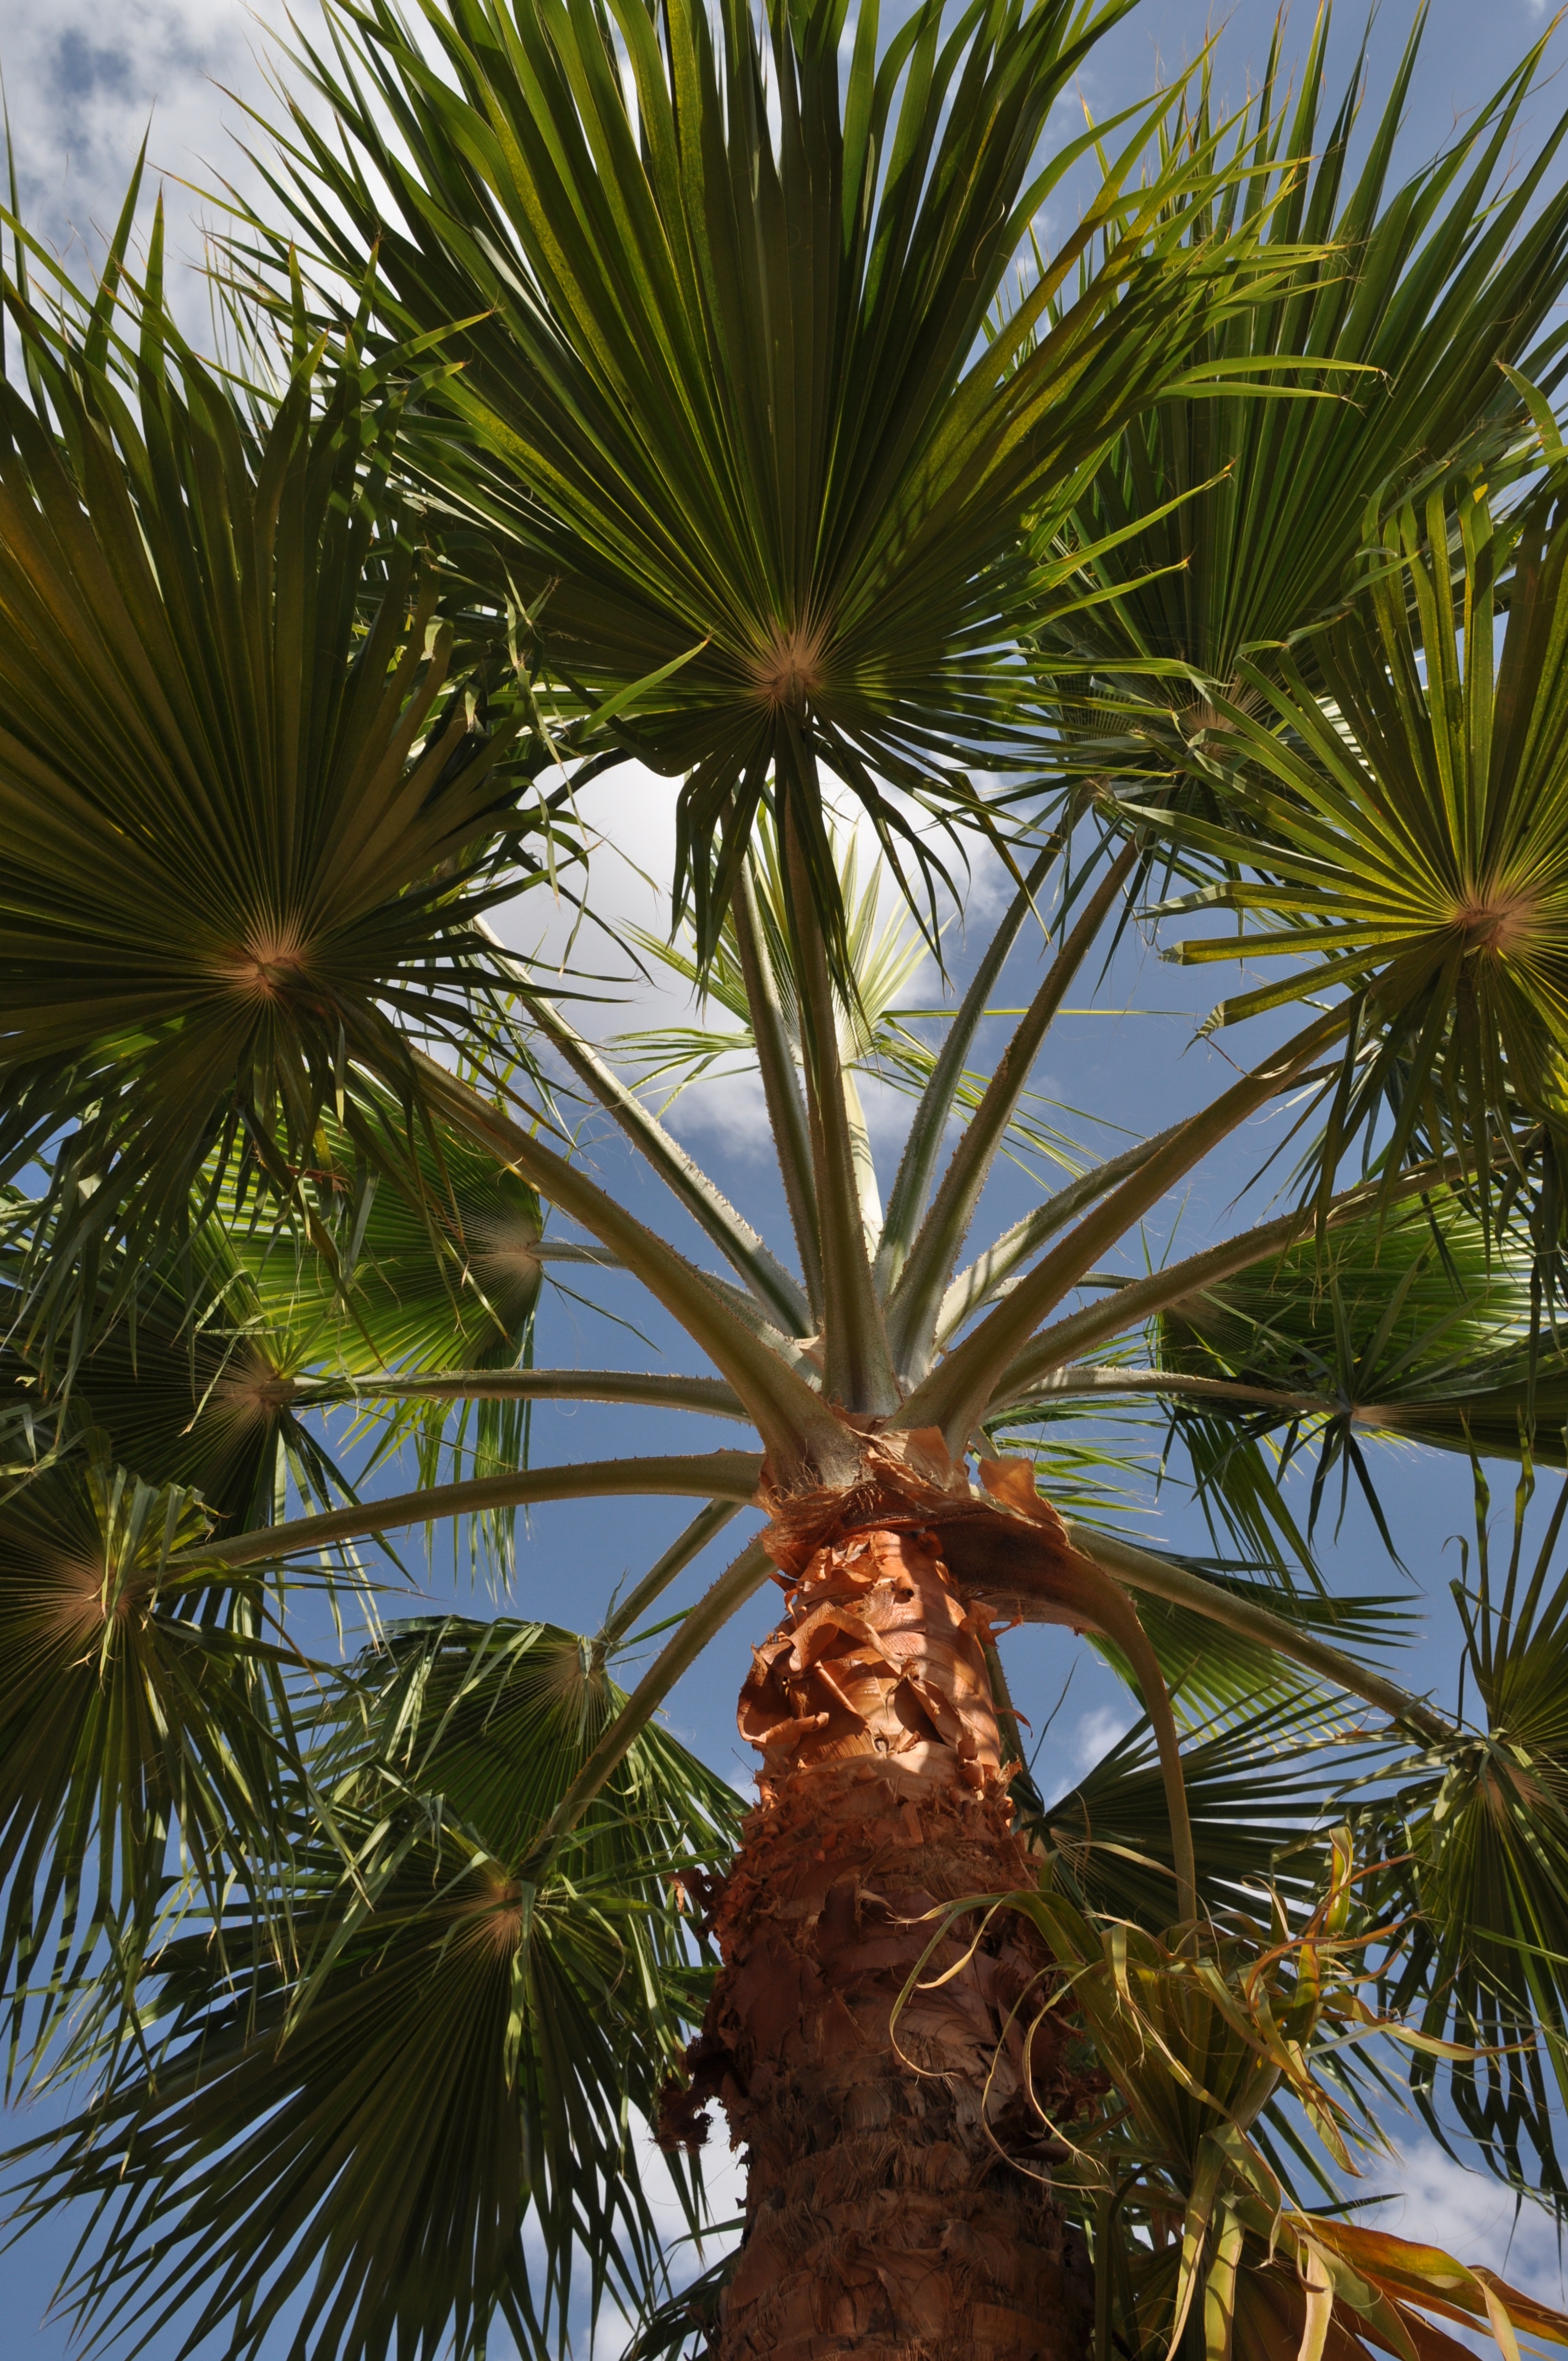
tree, branch, plant, leaf, flower, summer, palm, produce, botany, flora, jordan, tropics, flowering plant, date palm, woody plant, land plant, arecales, palm family, borassus flabellifer, saw palmetto